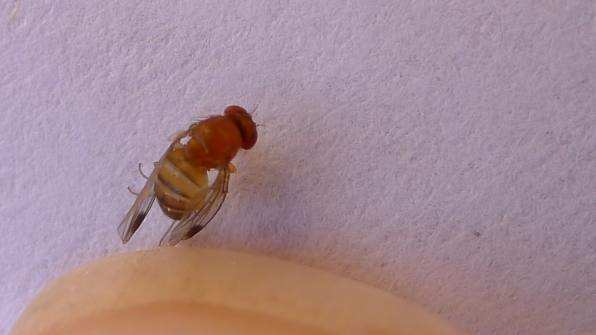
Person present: No